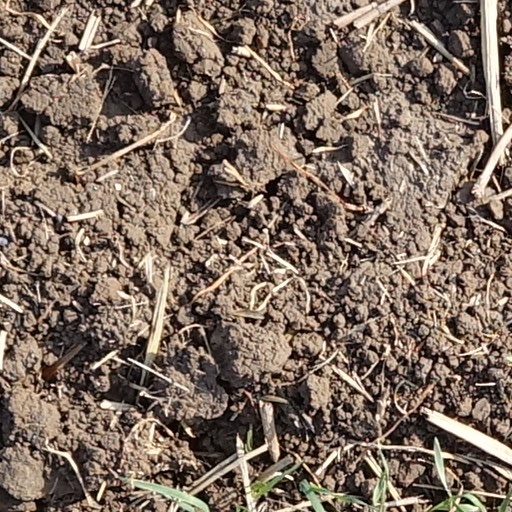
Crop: wheat